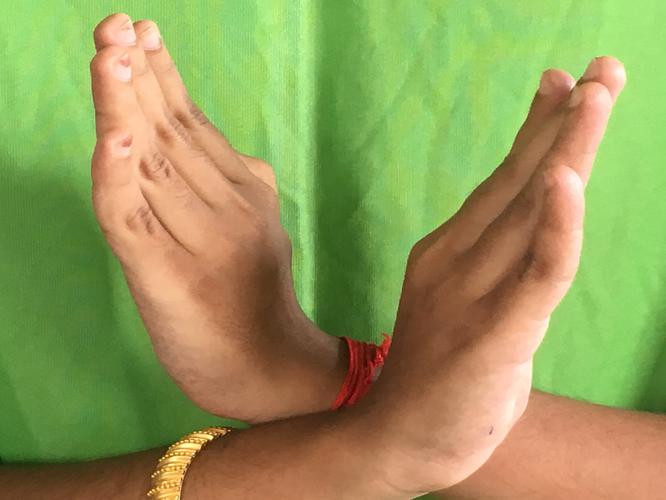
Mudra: Swastikam
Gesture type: double_hand